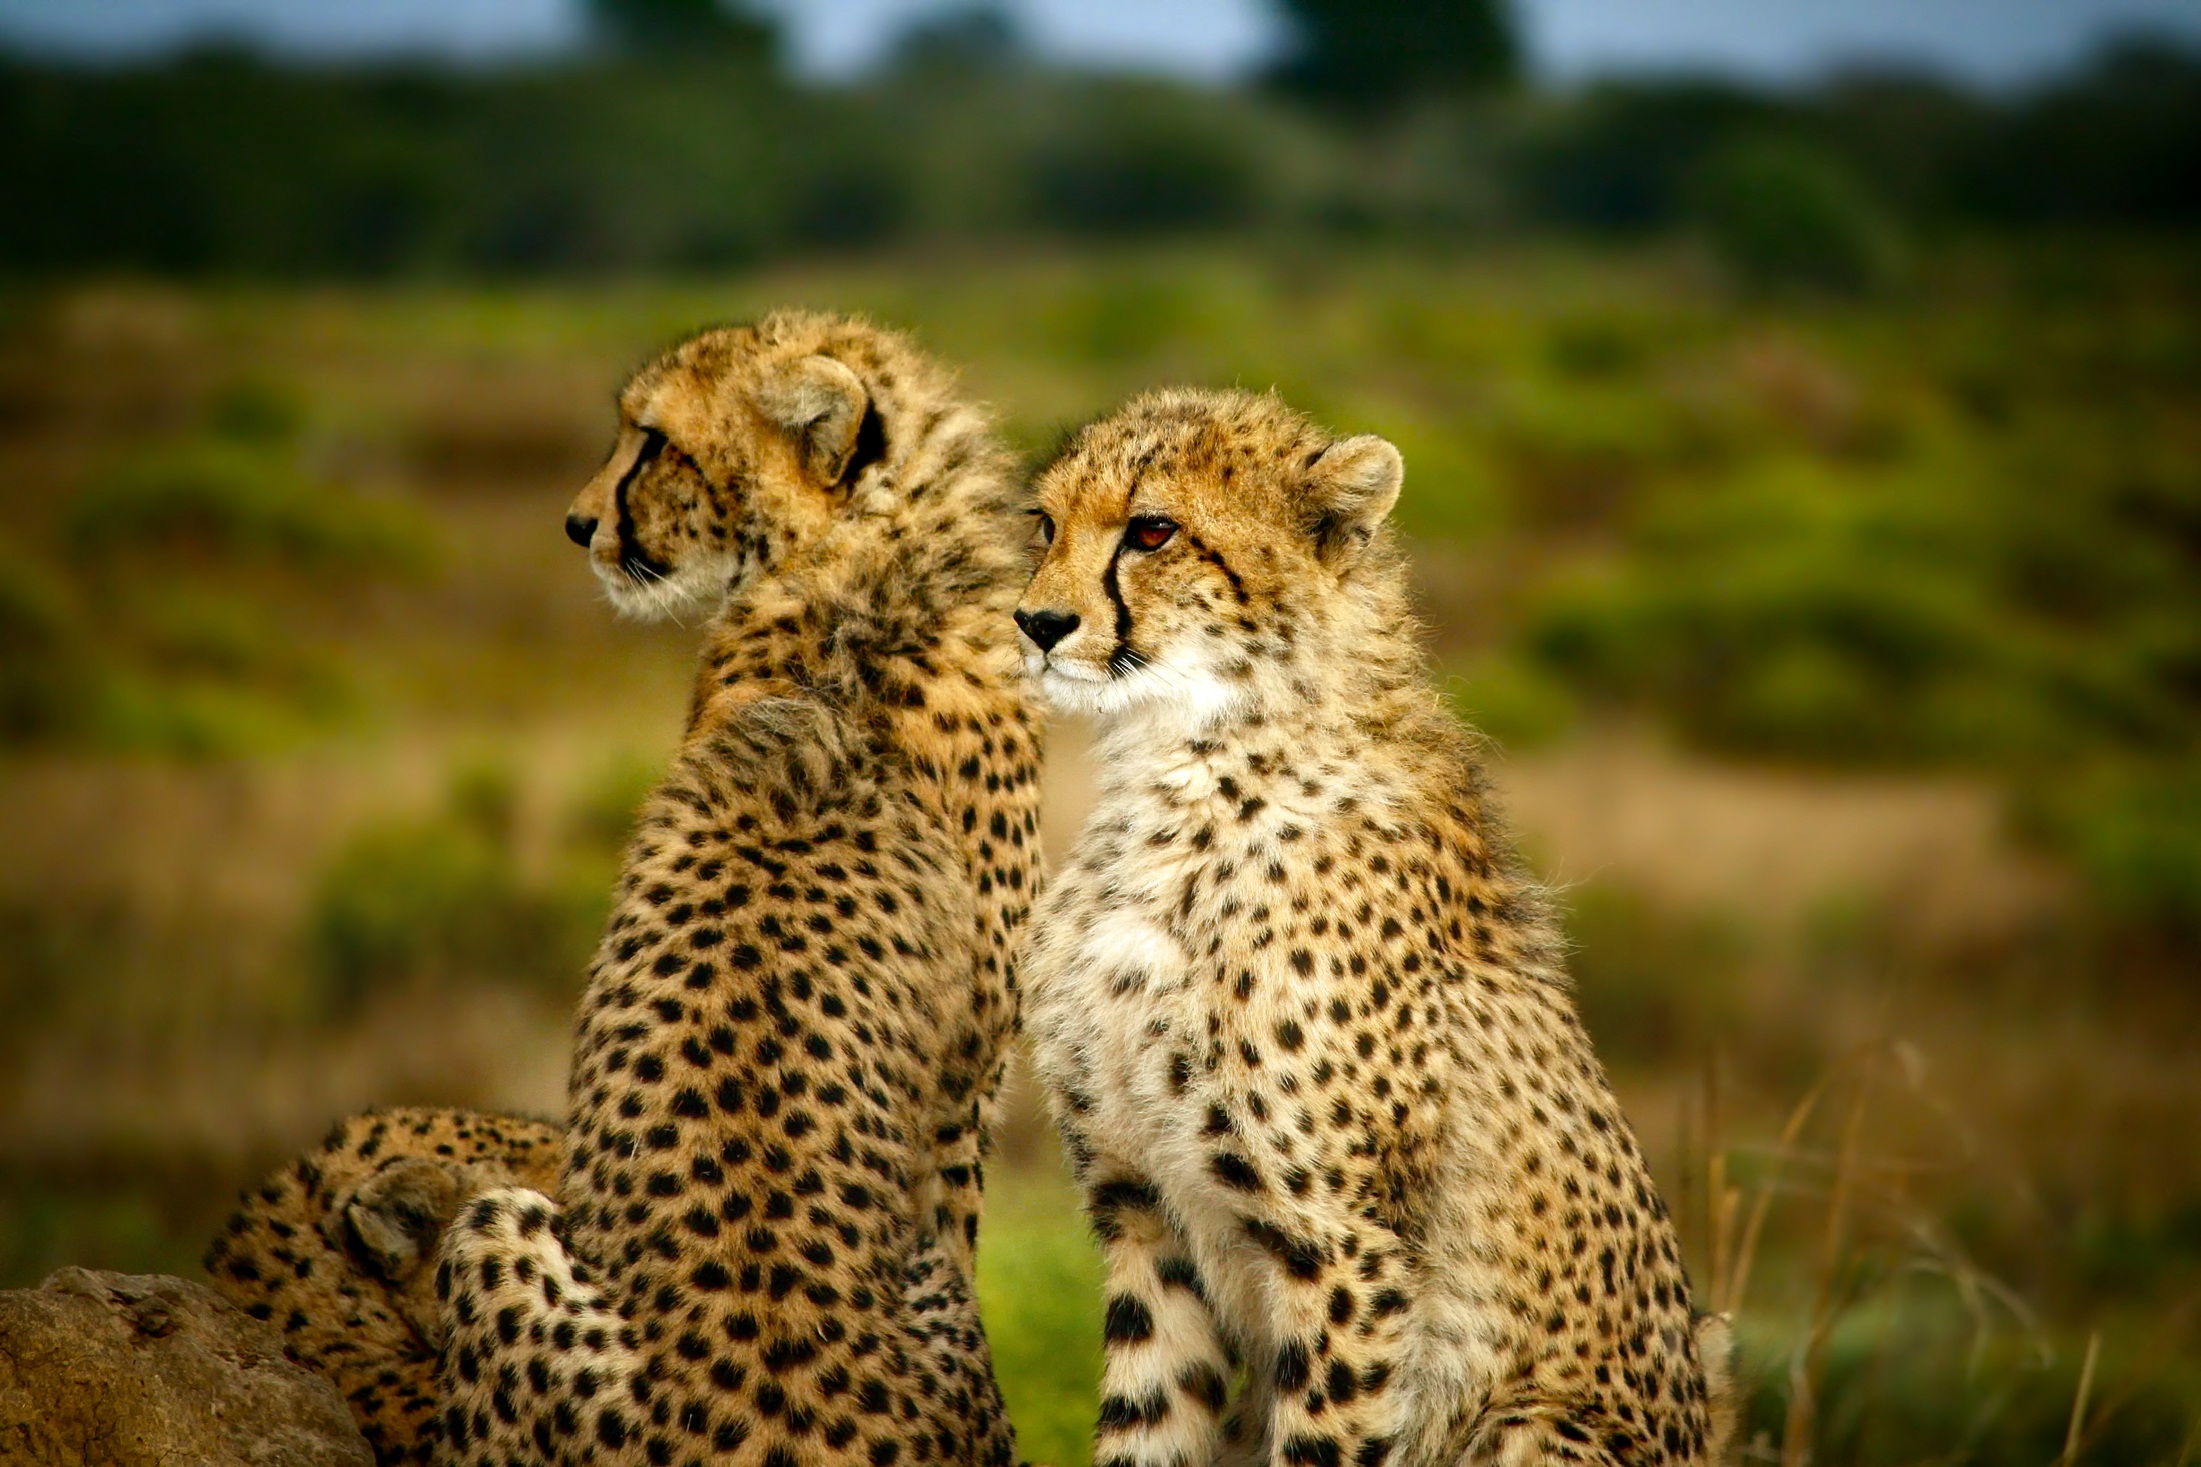
landscape, nature, wildlife, africa, mammal, two, together, fauna, savanna, leopard, cheetah, outdoors, hdr, animals, vertebrate, beautiful, pair, safari, predators, cheetahs, small to medium sized cats, cat like mammal